Hardwell

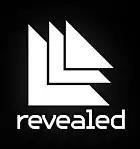
The logo for Hardwell's record label, Revealed Recordings

At the end of 2007 Hardwell released the song "Never Knew Love", which was produced as a collaboration with Greatski; the song placed on the official German single-charts. Remixes for Gregor Salto's and Chuckie's "Toys Are" together with Dutch DJ and producer R3hab as well as a mix of "You Do Not Love Me" by Sidney Samson and Skitzofrenix in 2008 remained at the top of the dance charts for weeks. Also in 2008, he produced a mash-up of the tracks "Be" by Steve Angello and Laidback Luke, and "Show Me Love" by Robin S.